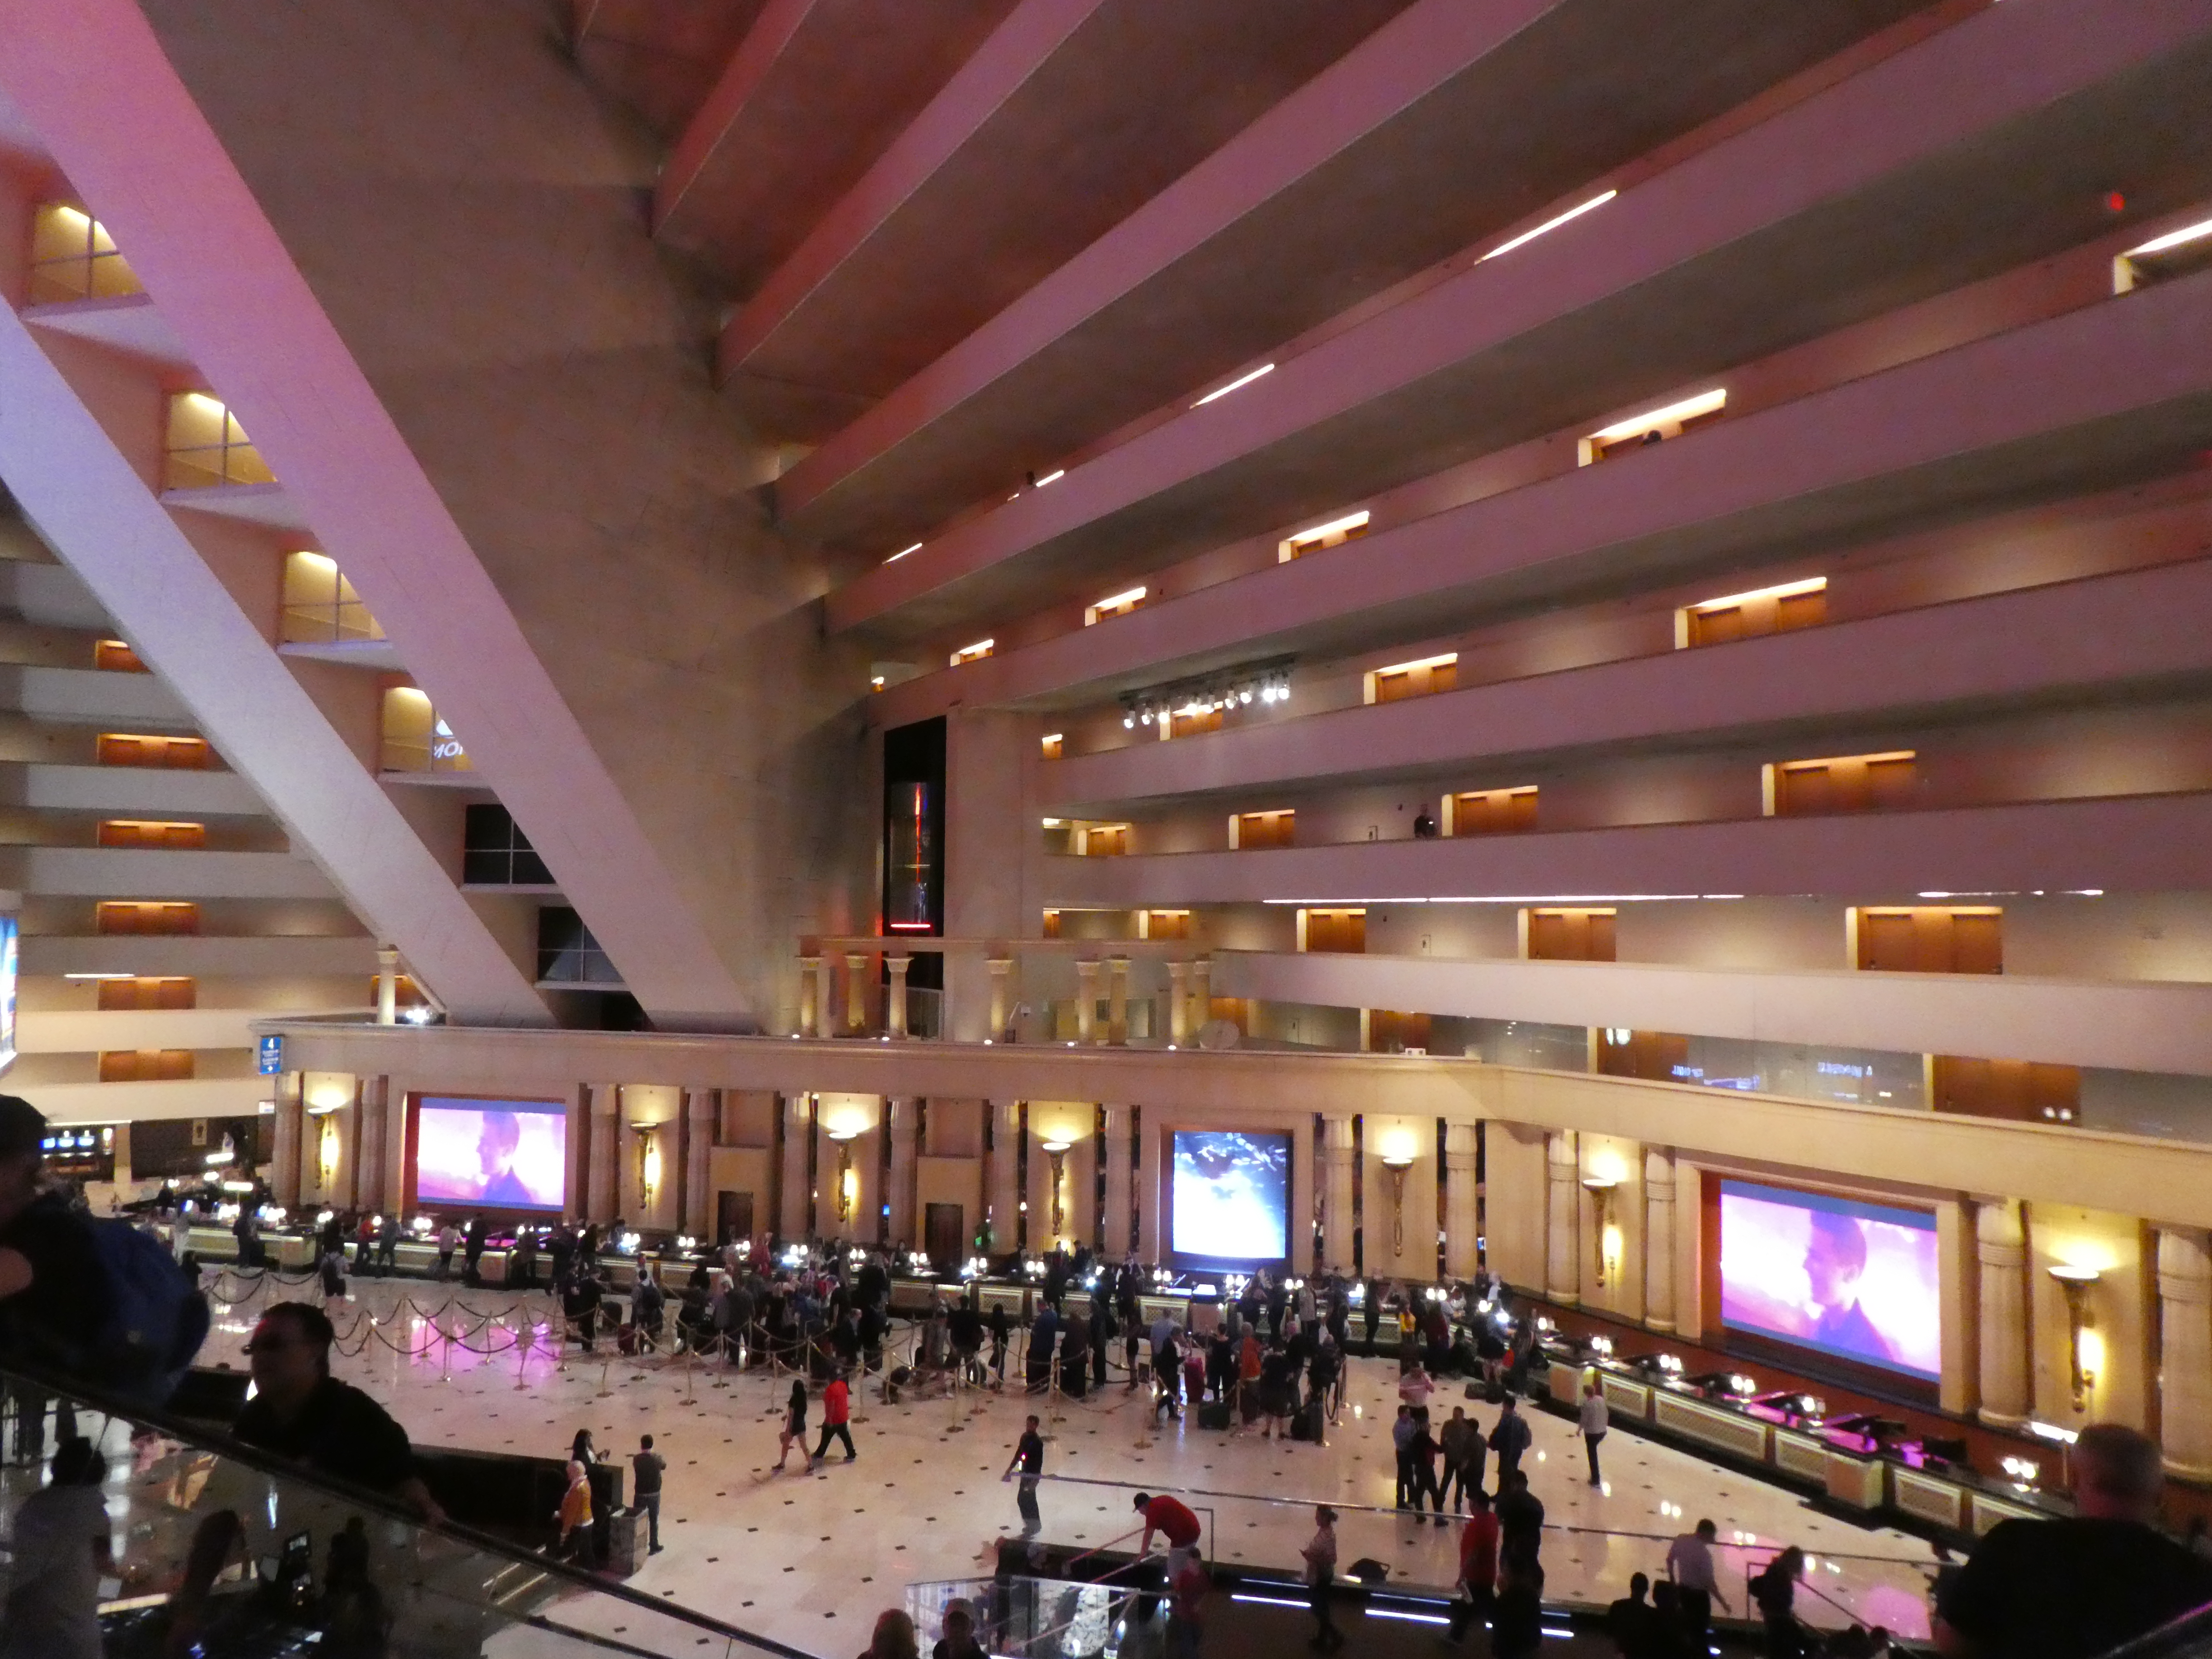
las vegas, lobby, building, architecture, ceiling, shopping mall, convention center, auditorium, interior design